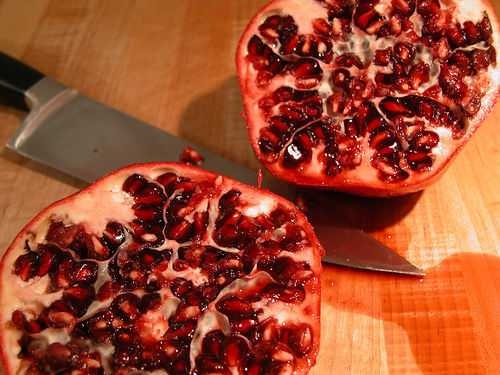
Label: Pomegranate